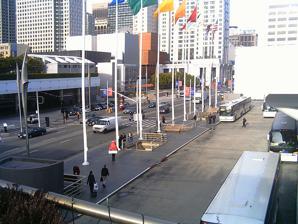
Building: Moscone Center
Country: United States of America
Year built: 1981
Convention center in San Francisco, California Moscone Center Colored flags outside the Moscone Center Address 747 Howard Street San Francisco , California 94103 Coordinates 37°47′03″N 122°24′06″W / 37.784173°N 122.401557°W / 37.784173; -122.401557 Owner City and County of San Francisco Operator ASM Global Built 1981 (Moscone South) Architect HOK (Moscone South) Gensler / DMJM (Moscone North & Esplanade) Gensler (Moscone West) SOM / Cavagnero (2018 expansion) Opened 1981 Expanded 1991 (Moscone North) 2003 (Moscone West) 2018 (Moscone North & South) Construction cost $157 million (Moscone North) $158 million (Moscone West) Enclosed space • Total space over 2,000,000 sq ft (190,000 m 2 ) [1] • Exhibit hall floor 1,500,000 sq ft (140,000 m 2 ) [2] • Breakout/meeting Up to 106 meeting rooms Up to 256,225 sq ft (23,804.1 m 2 ) Parking Pay parking nearby Public transit access Powell Street Yerba Buena/Moscone Website www .moscone .com The George R. Moscone Convention Center ( / m ɒ s ˈ k oʊ n i / ), popularly known as the Moscone Center , is the largest convention and exhibition complex in San Francisco , California, United States. The complex consists of three main halls spread out across three blocks and 87 acres (35 ha) in the South of Market neighborhood. The convention center originally opened in 1981. It is named after former San Francisco mayor George Moscone , who was assassinated in November 1978. History Moscone Center at sunset The South of Market Area where Moscone Center was built was claimed by the San Francisco Redevelopment Agency , and a protracted battle was fought by the displaced low-income residents during the 1960s and 1970s. Although the center is named after the murdered mayor, Moscone initially opposed the development of the area when he served on the SF Board of Supervisors in the 1960s because he felt it would displace elderly and poor residents of the area. As mayor, Moscone convened a special committee of proponents and opponents of a convention center. Hearings were held throughout SF seeking citizen input. A compromise was reached which was supported by Moscone. He put the matter on the ballot in November 1976 and it passed overwhelmingly. The original Moscone Convention Center hall opened in 1981 on the site of what is now known as Moscone South. It was designed by a team at Hellmuth, Obata & Kassabaum led by Bill Valentine . The exhibition hall was placed underground to minimize the controversial convention center's visible footprint. Moscone Center was featured in the 1995 movie The Net , with Sandra Bullock. The expansion of Moscone North and Moscone West in 1992 and 2003, designed by Gensler with Hunt Construction Group as the general contractor, added an additional 600,000 square feet (56,000 m 2 ) to its original 300,000 square feet (28,000 m 2 ) of exhibit space. Moscone North and South underwent a two-year renovation project that was completed in 2012. The renewal project was designed by HOK , the center's original architect. A $551 million expansion project is underway, which was scheduled for completion in December 2018. The aboveground portions of Moscone South have been demolished and replaced by a more spacious structure. Moscone North was also renovated. The expansion project was designed by Skidmore, Owings & Merrill in collaboration with Mark Cavagnero Associates . Since the onset of the COVID-19 pandemic in March 2020, Moscone Center has struggled to fill its event calendar.  Moscone hosted approximately 36 events in 2023 and 22 events in 2024. Some conferences did go forward as scheduled at Moscone Center, only to decide that they will not come back. For example, the American College of Surgeons went forward with its annual meeting in October 2024 and then decided afterwards, without disclosing the reason, that it would not return to San Francisco in 2029 as originally scheduled. In general, San Francisco's "high hotel and booking costs have been cited as challenges, along with concerns over street conditions". Facilities The Moscone Center complex consists of three main halls: Moscone South is located to the south of Howard Street. It is three stories tall. It opened in 2017, replacing the original Moscone Center building that opened in 1981. A Keith Haring sculpture stands outside the hall at the corner of 3rd and Howard streets. Moscone North is located to the north of Howard Street. Moscone West is a three-level exhibition hall located across 4th Street from Moscone North. Moscone North and South are connected by a pedestrian bridge over Howard Street, as well as by the underground exhibition hall, which extends far beyond the aboveground structures and beneath Yerba Buena Gardens and the Metreon entertainment center. The massive underground hall has been described as a bunker. Together, Moscone North and South have 504,000 square feet (46,800 m 2 ) of contiguous exhibition space,  two ballrooms, 82 meeting rooms, and 107,000 square feet (9,900 m 2 ) of pre-function lobby space. A large solar electricity system was installed on the roof of the center in March 2004 by PowerLight Corporation. The installation of this system marked San Francisco's first major step towards obtaining all municipal energy from pollution-free sources. With the 60,000-square-foot (5,600 m 2 ) solar array (675 kW capacity) in place, San Francisco boasts one of the largest city-owned solar installations in the country. The electricity generated by the solar system, combined with savings from energy efficiency measures, delivers the equivalent energy to power approximately 8,500 homes. The location of the complex in the South of Market area provides easy access to downtown San Francisco's many hotels and restaurants, as well as major transportation systems. The Yerba Buena/Moscone station , in the southwestern corner of the convention center complex, provides access to the Muni Metro , which connects to Caltrain . The center is also two blocks away from the Powell Street station , which is served by both BART and the Metro. Labor organizations supported the construction of the center, and were granted full labor jurisdiction. All labor in the Convention Center is performed by I.A.T.S.E. Local 16 Stagehands, Sign and Display Workers Local #510, Brotherhood of Teamsters local #65, IBEW Local #6, Security I.A.T.S.E. Local #B-18, Communications Workers of America, and the Hotel & Restaurant Workers Local #2. IUOE Local #39 provides Engineering Services. Projection Presentation Technology is the on-site rental service. Events Moscone Center hosts many large events each year. During the 2016–17 season, Moscone Center hosted 74 events with a total attendance of 1,021,031. The Fortnite Battle Royale booth at the 2018 Game Developers Conference Moscone Center hosts a number of annual professional gatherings, including: American Bar Association annual meeting Dreamforce (since 2005) Game Developers Conference (2005, 2007–) Oracle OpenWorld (since 1997) Pacific Coast Builders Conference RSA Conference (2001, 2003–2005, 2007–) SEMICON West (since 1992) Winter Fancy Food Show SPIE Photonics West In addition, Moscone Center hosts public gated events such as the SF Auto Show and the Fancy Foods Show. Moscone West during the 2011 Apple Worldwide Developers Conference Moscone Center formerly hosted the following annual events: American Geophysical Union fall meeting (until 2016) Apple Worldwide Developers Conference (2003–2016) Google I/O (2008–2015) JavaOne (1997–2009, 2017) Macworld/iWorld (1985–2014) Microsoft Build (2013–2016) VMworld (2007, 2009, 2010, 2012–2015, 2019) West Coast Computer Faire (1984–1991) WonderCon (2003–2011) Intel Developer Forum (2002–2016) Other notable events at the convention center have included: 1984 Democratic National Convention , at which the Democratic Party nominated Walter Mondale for President of the United States and Geraldine Ferraro for Vice President , marking the first time a woman had been nominated by a major party for either office 1987 National Sports Collectors Convention 1992 and 1996 Microsoft Professional Developers Conference 1993 World Science Fiction Convention 2000 President Bill Clinton spoke in the Esplanade Ballroom and recorded a weekly radio address in the Green Room 2009 OpenSource World 2015 TwitchCon 2015 PlayStation Experience 2015 Capcom Cup 2016 NFL Experience 2016 North American International Auto Show 2017 GMSA Mobile World Congress Americas See also San Francisco Bay Area portal Bill Graham Civic Auditorium 49-Mile Scenic Drive Roger Boas List of convention centers in the United States References